Robert Carruthers

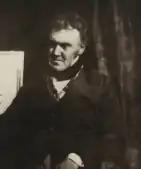
Robert Carruthers

Robert Carruthers (5 November 1799– 26 May 1878) was a Scottish journalist and miscellaneous writer.